Question: Please indicate a possible affordance area of the banana that can be used for peeling
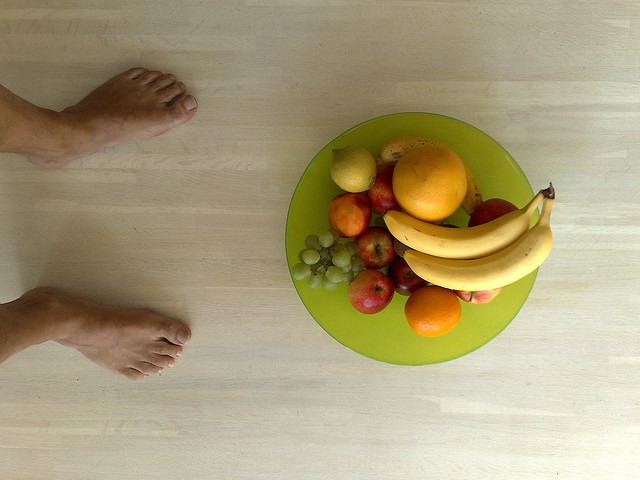
Answer: [378.5, 183.5, 558.5, 296.5]